Hawker Aircraft

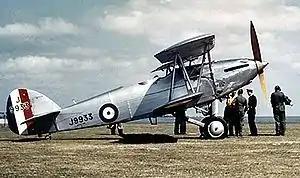
Hawker Hart "G-ABMR"

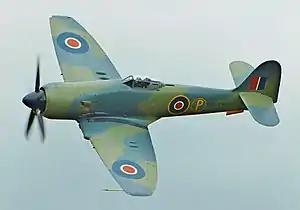
Sea Fury

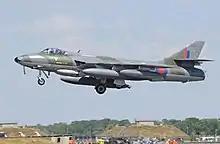
Hawker Hunter F.58 (ZZ190, ex-Swiss Air Force)) of Hawker Hunter Aviation arrives at the 2018 RIAT, England

The first Hawker design was the unbuilt Hawker Humpback of December 1920. This was soon followed by the Hawker Duiker, the first prototype, which flew in July 1923. In the interwar years, Hawker produced a successful line of bombers and fighters for the Royal Air Force, the product of Sydney Camm (later Sir Sydney) and his team. These included the Hawker Hind and the Hawker Hart, which became the most produced UK aeroplane in the years before the Second World War.